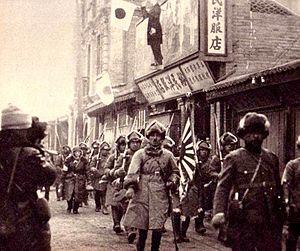
1932 est une année bissextile commençant un vendredi.